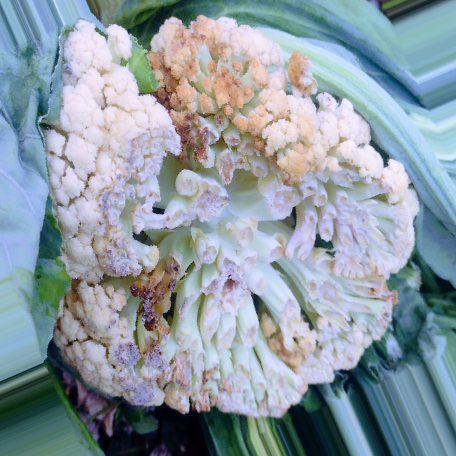
Label: Bacterial spot rot